Shiyoulu station

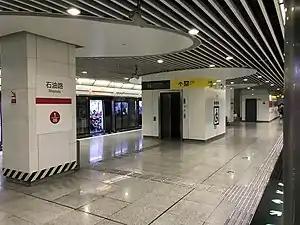

Shiyoulu is a station on Line 1 of Chongqing Rail Transit in Chongqing Municipality, China. It is located in Yuzhong District. It opened in 2011.